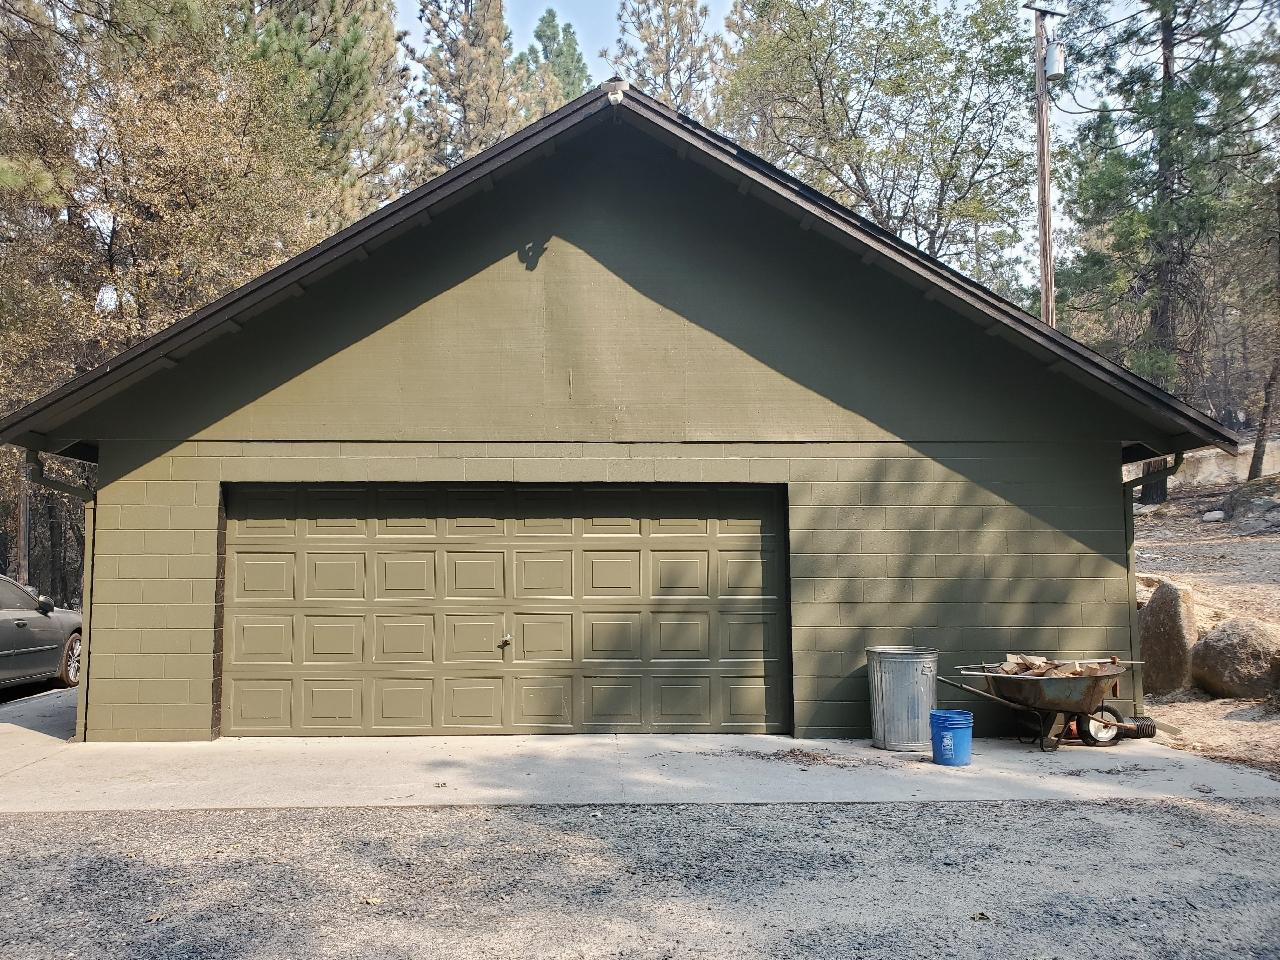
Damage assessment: no_damage